Haakon Hansen (boxer)

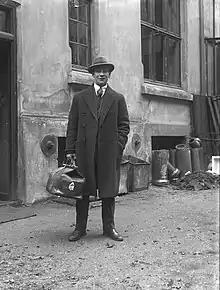
Norwegian boxer Haakon Hansen

Haakon Hansen (9 January 1907 – 28 May 1985) was a Norwegian boxer who competed in the 1924 Summer Olympics.